Griffon Hoverwork 2000TD

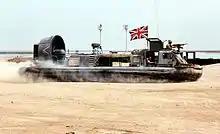
Royal Marine Hovercraft on Patrol in Iraq

Griffon Hoverwork hovercraft have been purchased by several armies, navies and paramilitary organisations throughout the World, and several remain on order. The hovercraft can be configured to carry troops or cargo, with optional extras such as armoured glass and ballistic protection.